Vicente Saldivar

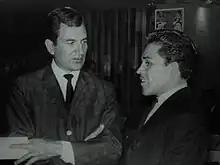
entrevista a vicente zaldivar 1964

Saldívar was born in one of the many poor quarters of Mexico City and is one of seven children. He used to get in fights on the streets and in school, so his father decided to channel the misguided energy into boxing. Like many other Mexicans his father was a big boxing fan, so it was a logical move. He was taught by Jose Moreno, a veteran trainer of a nearby Mexico City boxing gym.